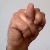
The image shows a hand gesture representing the letter 'N' in Indian Sign Language.